Guttenberg, Iowa

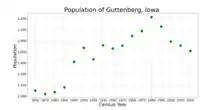
The population of Guttenberg, Iowa from US census data

As of the census of 2020, the population was 1,817. The population density was . There were 1,047 housing units at an average density of . The racial makeup of the city was 96.0% White, 0.4% Black or African American, 0.4% Native American, 0.2% Asian, 0.1% Pacific Islander, 0.8% from other races, and 2.1% from two or more races. Ethnically, the population was 0.8% Hispanic or Latino of any race.